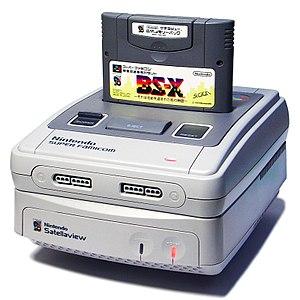
Le Satellaview est une extension de la Super Famicom, commercialisée uniquement au Japon à partir de 1995.
BS Zelda no densetsu est un jeu d'action-aventure développé par Nintendo et publié uniquement au Japon par St.GIGA à partir d'août via son réseau satellite sur le Satellaview, l'extension de la Super Famicom. Adapté de The Legend of Zelda, premier jeu de la série éponyme, il est scindé en quatre parties et est diffusé épisodiquement une fois par semaine sur la chaine satellite de St.GIGA.
La Super Nintendo Entertainment System, ou Super Famicom au Japon, est une console de jeux vidéo du constructeur japonais Nintendo commercialisée à partir de novembre 1990. En Amérique du Nord, la console est sortie avec un look résolument différent. À noter qu'en Corée du Sud, la Super Nintendo est distribuée par Hyundai Electronics sous le nom de Super Comboy.
The Legend of Zelda: A Link to the Past est un jeu d'action-aventure développé et édité par Nintendo le 21 novembre 1991 au Japon sur Super Nintendo, puis en avril 1992 aux États-Unis et en septembre 1992 en Europe. Il s'agit du troisième épisode de la série The Legend of Zelda.